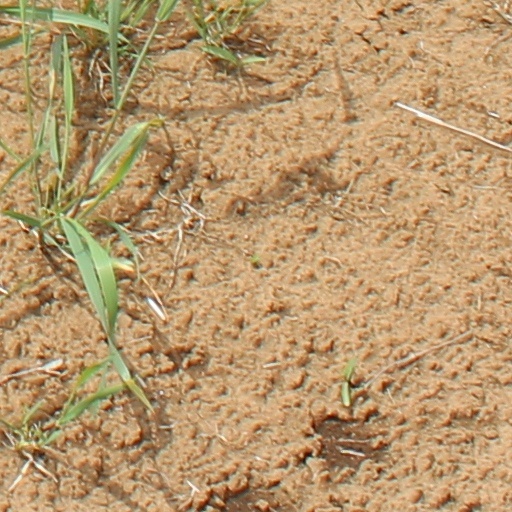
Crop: wheat